J. McAdoo Keaton

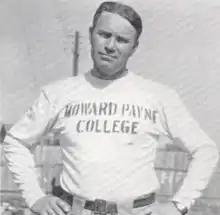
Keaton pictured in "The Lasso 1936", Howard Payne yearbook

James McAdoo Keaton (June 11, 1899 – July 10, 1968) was an American football, basketball, and track coach. He was the fourth head football coach at Howard Payne University in Brownwood, Texas, serving for eight seasons, from 1935 to 1942, and compiling a record of 53–19–8. Keaton also served as the head basketball coach at Howard Payne from 1935 to 1943, tallying a mark of 95–64.